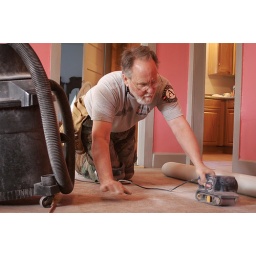
Rev. Dennis Rutledge sands the floor of a dining room in a Pass Christian home.